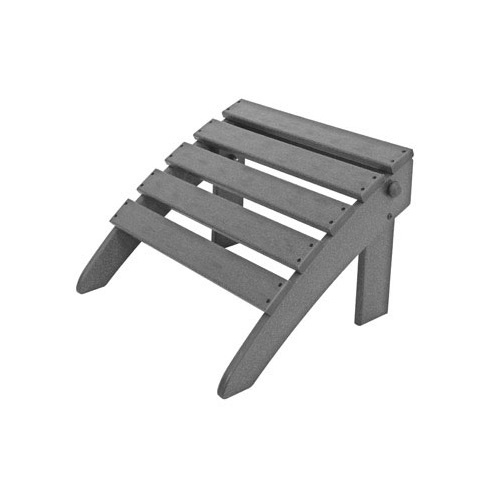
Ivy Terrace IVOT53GY Classic Folding Ottoman
Highlights: Weight Capacity: 300 lb. Weather Resistant: Yes Assembly Required: Yes Made of High-density Polyethylene Commercial grade stainless steel hardware Folds flat for easy transportation and storage Eco-friendly product with mostly recycled materials Easy to clean with soap and water
Brand: Ivy Terrace
Category: Furniture > Outdoor Furniture > Outdoor Ottomans > Foldable Ottomans